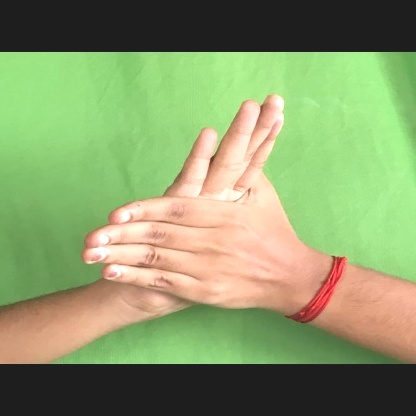
Mudra: Chakra